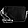
Label: Bag